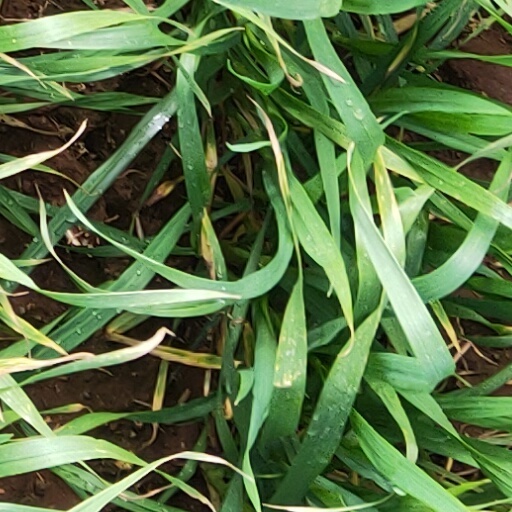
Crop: wheat